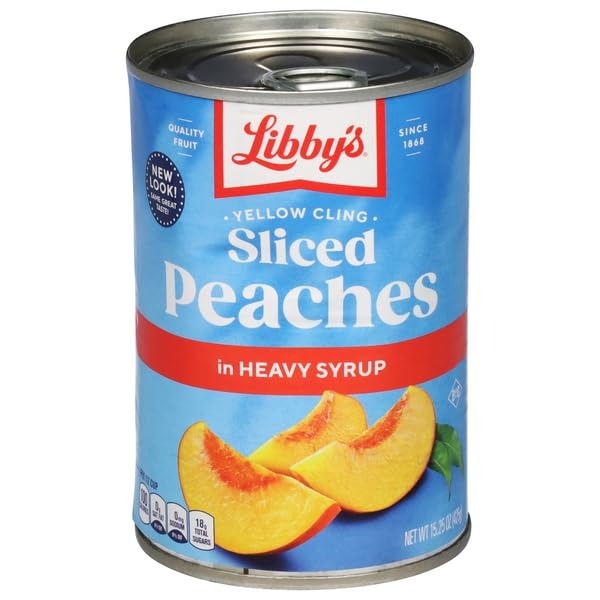
Item Name: Libby, Peaches, Sliced, Yellow Cling, 15.25 Ounce
Product Description: Canned And Jarred Peaches
Value: 15.25
Unit: Ounce

Price: 8.04